Koggala Airport

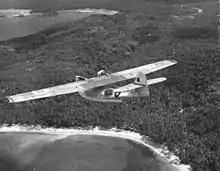
PBY Catalina being flown from RAF Koggala, 1944

After the loss of Singapore by the British, the QEA/Imperial Airways flight from London to Sydney lost Singapore, its refueling point between Calcutta and Perth, Western Australia. It was vital to the British/Australian war effort that the flight be maintained at any cost, so an alternate route was established through Koggala. In 1943 205 Squadron reestablished a link, flying direct from Koggala lake to the Swan River at Perth, on what was at the time the world's longest non-stop air route. Using Consolidated PBY Catalina flying boats each flight carried three passengers, and of mail. At 28 hours, the flight was so long that the passengers saw the sun rise twice, and it came to be called the 'flight of The Double Sunrise'. The first flight arrived from Perth on 30 March 1943; the last flight was on 18 July 1945. The service was later taken over by QEA (now Qantas) and Imperial Airways with the Catalinas replaced by civilianised Consolidated B-24 Liberator and Avro Lancastrian aeroplanes.